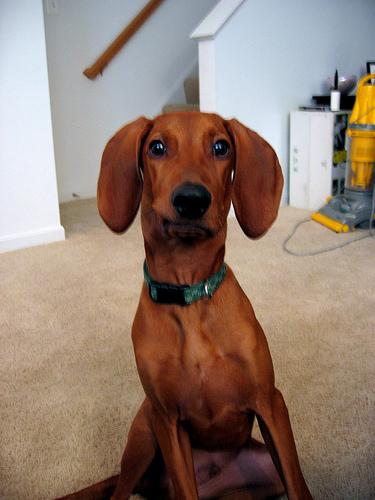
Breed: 207-n000045-redbone